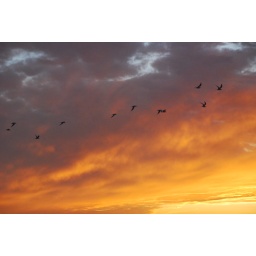
birds in clouds